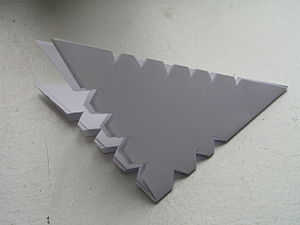
Gækkebrev
Papirklip, der skal blive til gækkebrev.
Et gækkebrev er en specifikt dansk tradition fra påsken, som oprindeligt indeholdt en vintergæk, heraf navnet, der også knyttes til verbet "at gække" i betydningen "at vildlede". "At drive gæk med" er "at spille et puds", som gækkebrevet også er et forsøg på.